Potawatomi Trail of Death

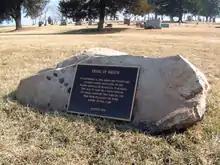
A Trail of Death marker is in Warren County, Indiana.

On August 30, 1838, General Tipton and his volunteer militia surprised the Potawatomi village at Twin Lakes. When Makkahtahmoway, Chief Black Wolf's elderly mother, heard the soldiers firing their rifles she was so badly frightened that she hid in the nearby woods for six days. Unable to walk with a wounded foot, she was found by another Indian, who was looking for his horse, and brought to South Bend. Upon his arrival Tipton allegedly called for a meeting at the village chapel, where he detained the Potawatomi chiefs as prisoners. Although Father Petit was in South Bend at the time of the militia's arrival, he later protested that the Potawatomi had been taken by surprise under "the ruse of calling a council". Tipton reported that several of the Potawatomi had already gathered near the chapel when he arrived, but acknowledged that the Potawatomi were not allowed to leave "until matters were amicably settled" and they had agreed to give up their Indiana land.